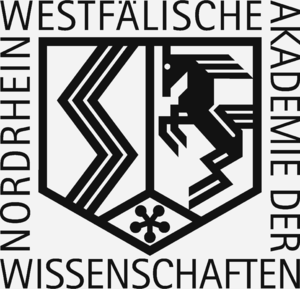
L'Académie des sciences et des arts de Rhénanie-du-Nord-Westphalie est une société savante regroupant en une seule académie, l'académie des sciences et l'académie des beaux-arts de la Rhénanie-du-Nord-Westphalie en Allemagne.